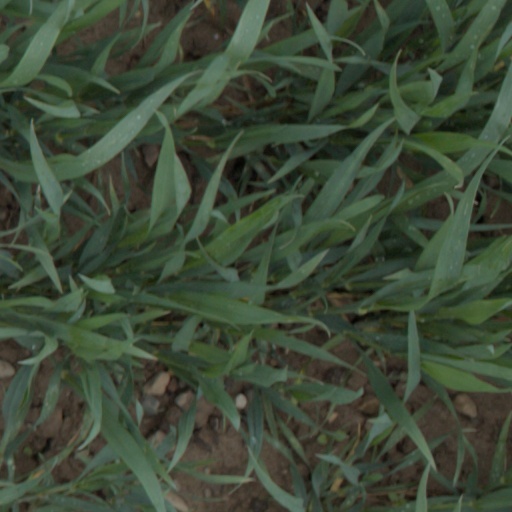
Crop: wheat